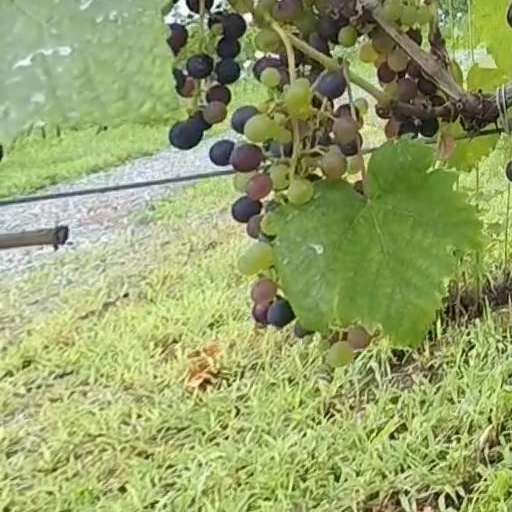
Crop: grape